Peg o' My Heart

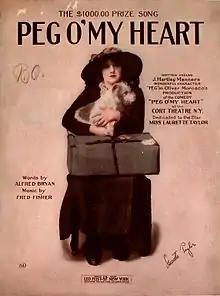
Sheet music cover, 1913 with image of Laurette Taylor in her title role in the play.

"Peg o' My Heart" is a popular song written by Alfred Bryan (words) and Fred Fisher (music). It was published on March 15, 1913 and it featured in the 1913 musical "Ziegfeld Follies".